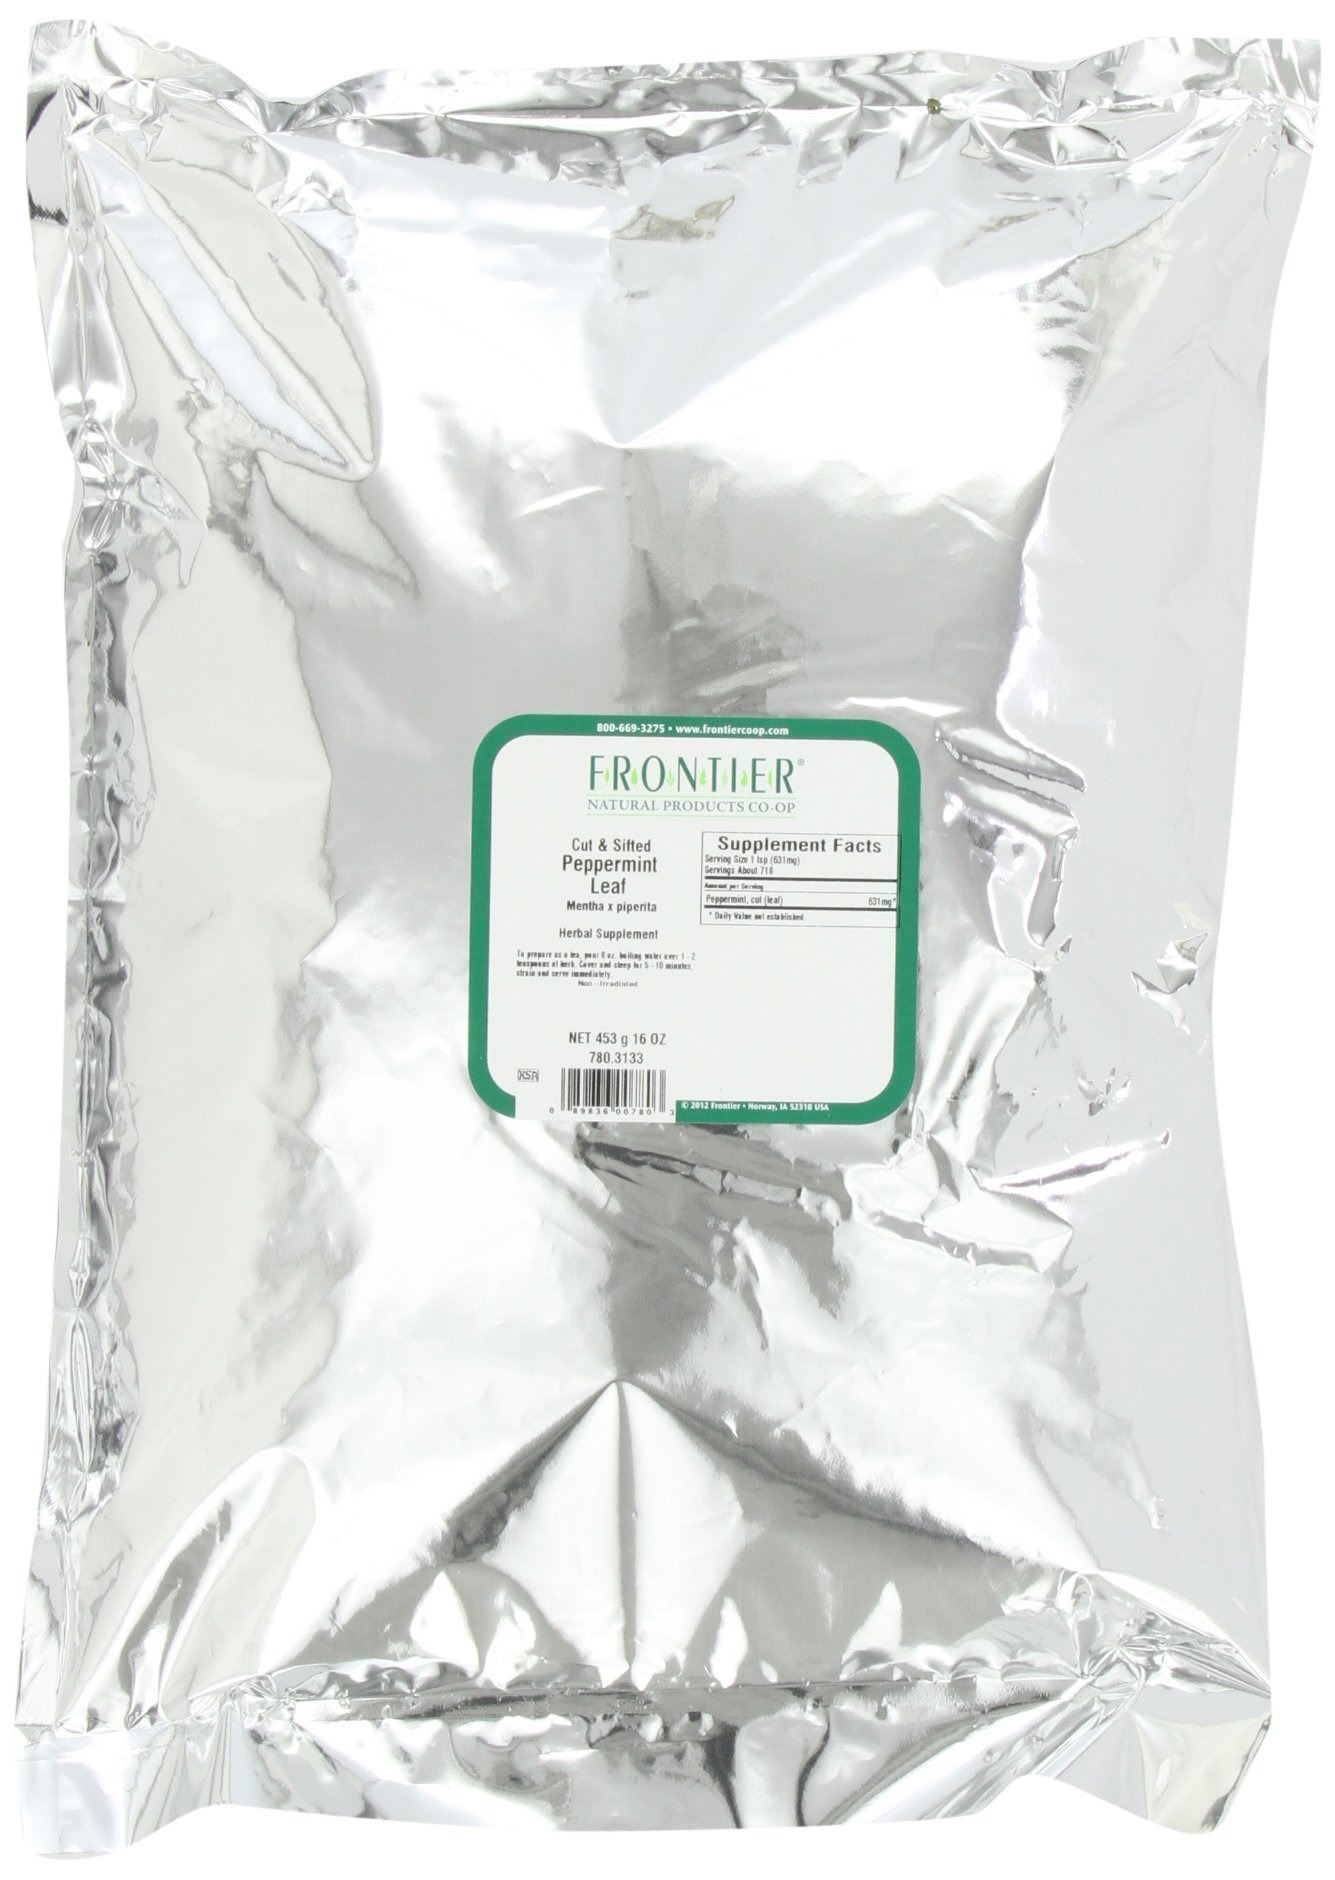
Item Name: Peppermint leaf c/s
Bullet Point 1: Two 1 Pound Bulk Bags
Bullet Point 2: Aromatic, top-quality peppermint leaf for teas, herbal body care and crafts
Bullet Point 3: All-Natural, Kosher
Bullet Point 4: Non-Irradiated
Bullet Point 5: Frontier is a member owned co-op, responsible to people and planet
Value: 32.0
Unit: Ounce

Price: 10.59